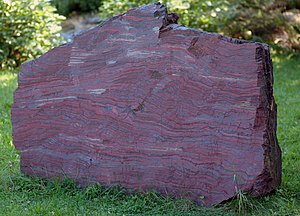
Båndet jernformation
2,1 milliard år gammel båndet jernformation.
Båndet jernformation er distinkte enheder af sedimentære bjergarter, som næsten altid er fra superæonen Prækambrium. En typisk BIF består af repeterende, tynde lag af jernoxider, enten magnetit eller hæmatit, vekslende med bånd af jernfattige skiferler and kiseljord. Nogle af disse ældste klippeformationer, dannedes for over 3,7 milliarder år siden, omfatter båndet jernformation. Båndede lag rige på jern var en almindelig karakteristisk sedimentær aflejringer i det meste af jordens tidlige historie men er nu sjældne. Post-Prækambrium jernsten har generelt en anden herkomst.